Charles Harwood Moorman

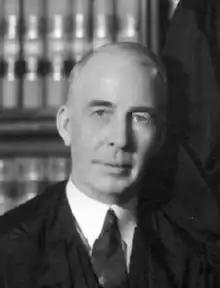

Charles Harwood Moorman (April 24, 1876 – January 26, 1938) was a United States circuit judge of the United States Court of Appeals for the Sixth Circuit and previously was a United States district judge of the United States District Court for the Western District of Kentucky.